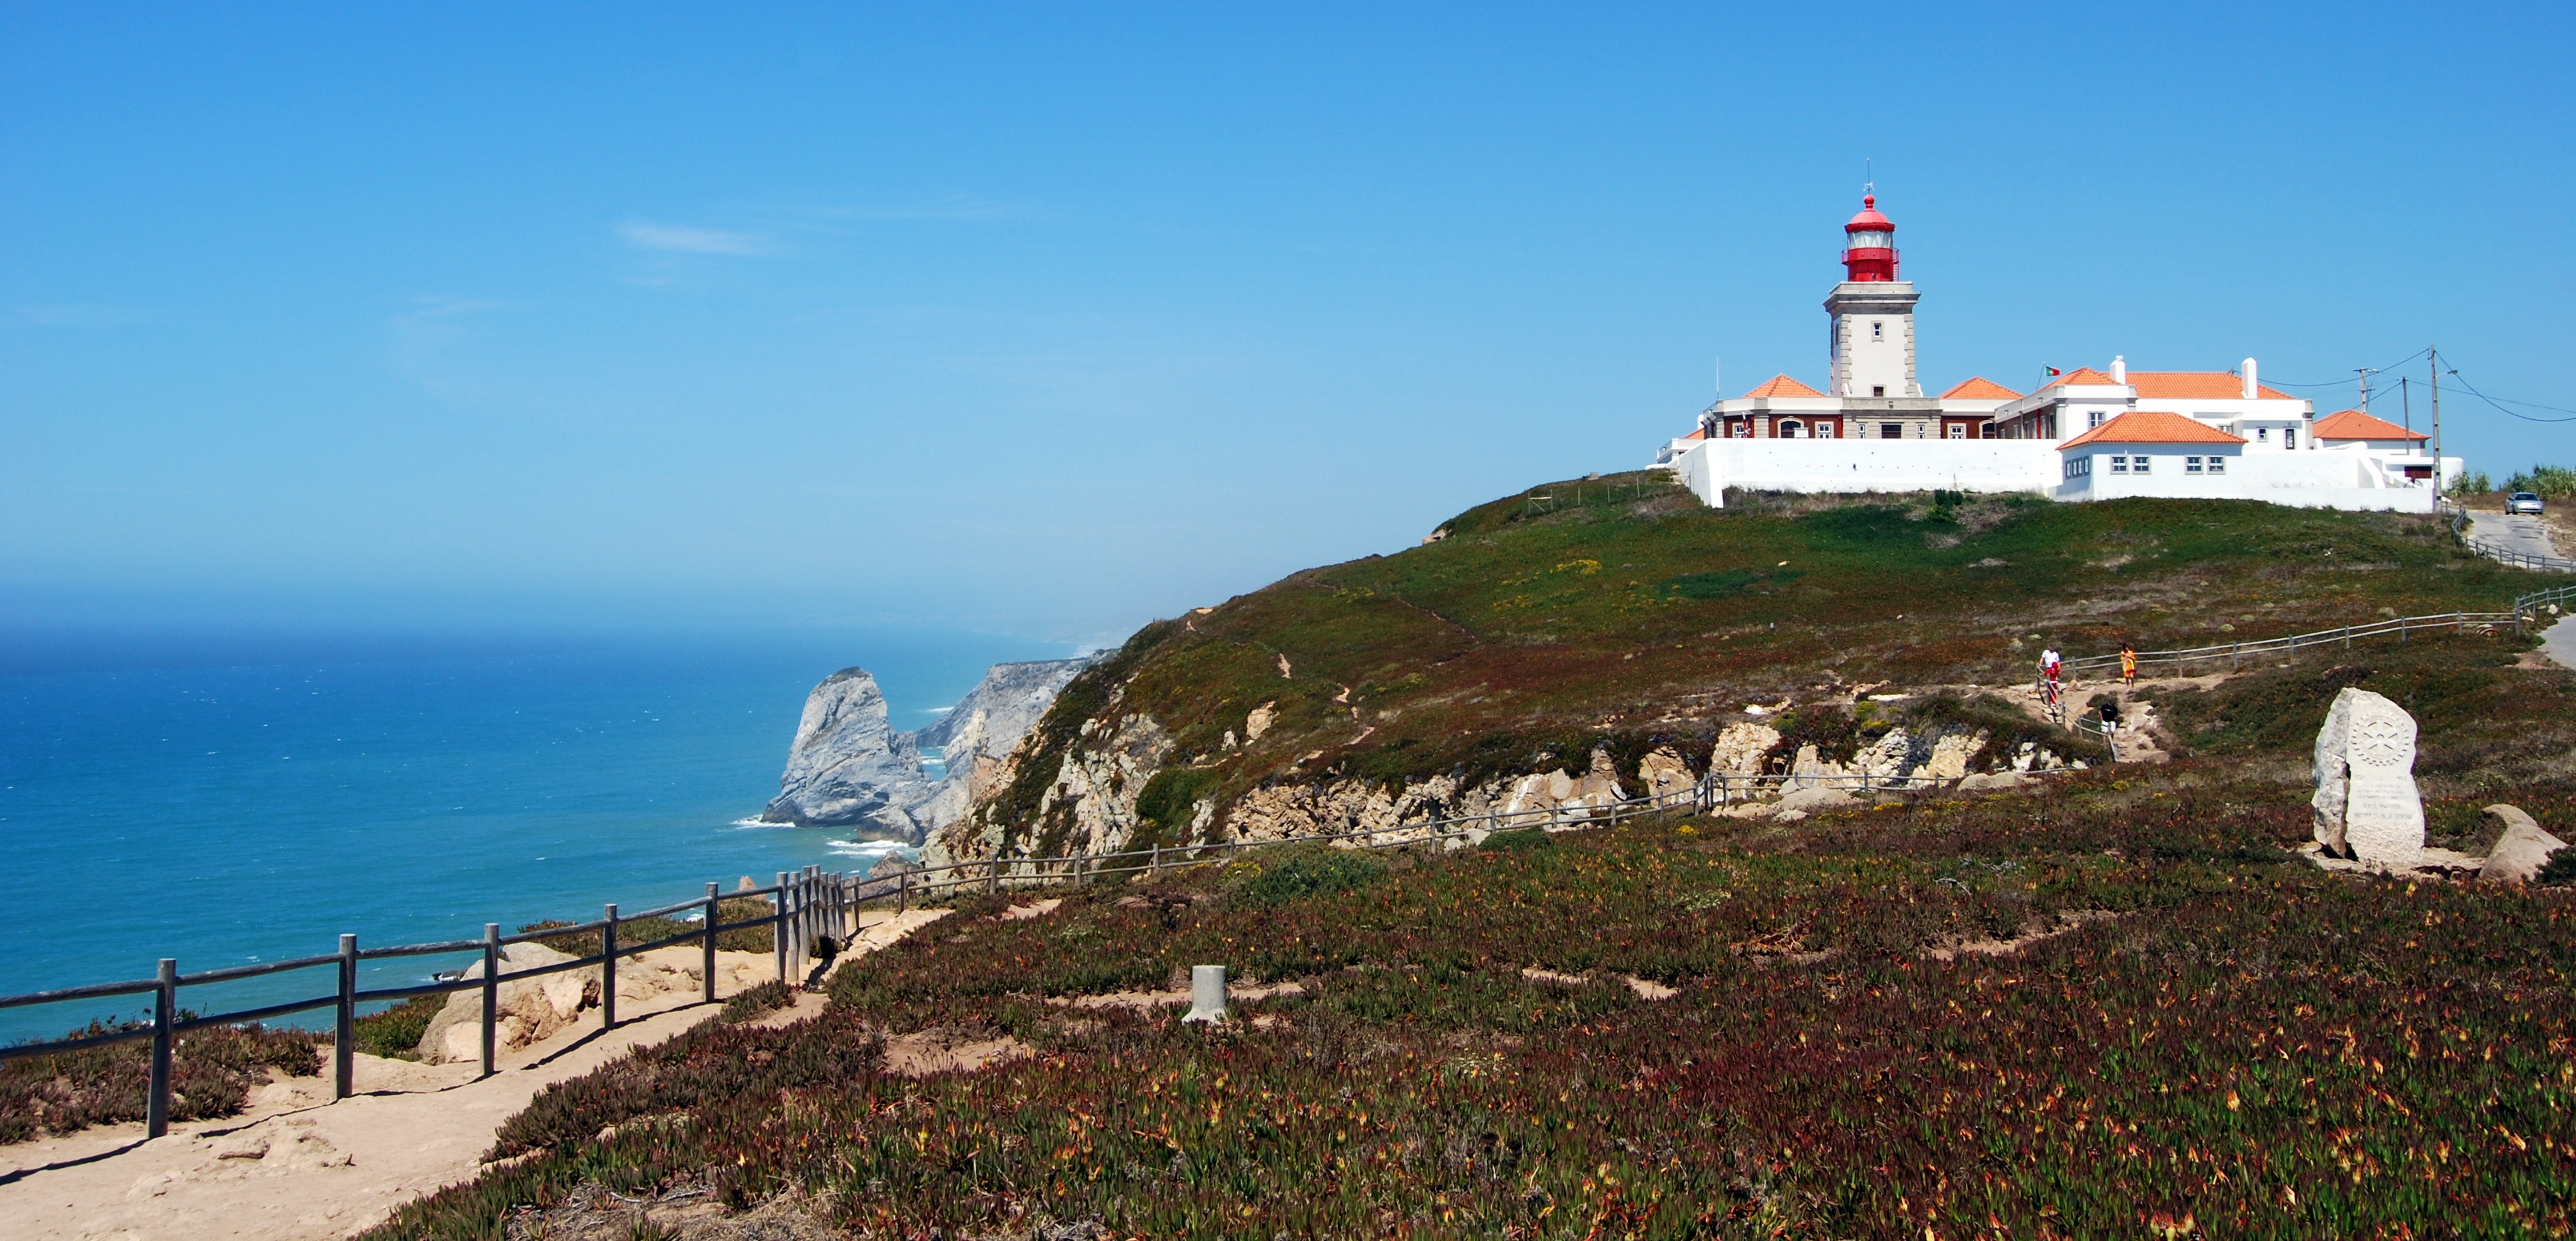
sea, coast, ocean, lighthouse, shore, cliff, europe, cove, tower, bay, terrain, west, portugal, atlantic, cape, promontory, cabo da roca